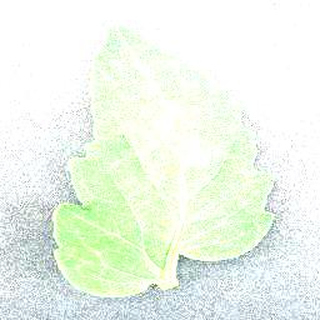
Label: healthy_tomato